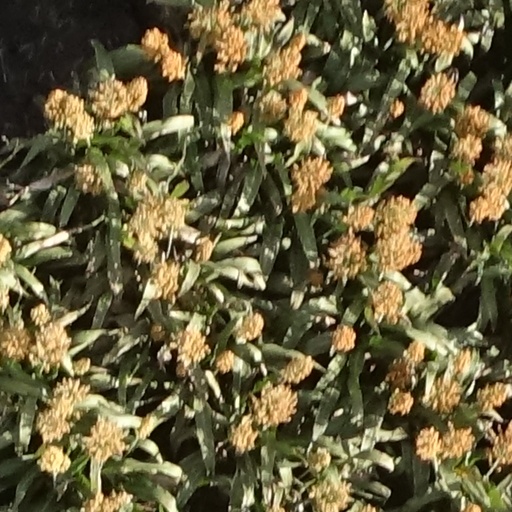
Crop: sorghum